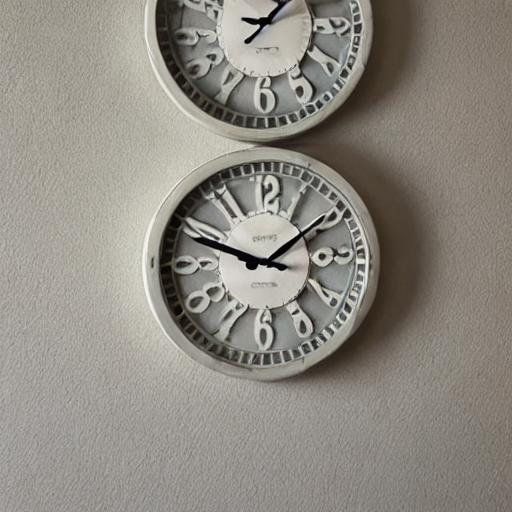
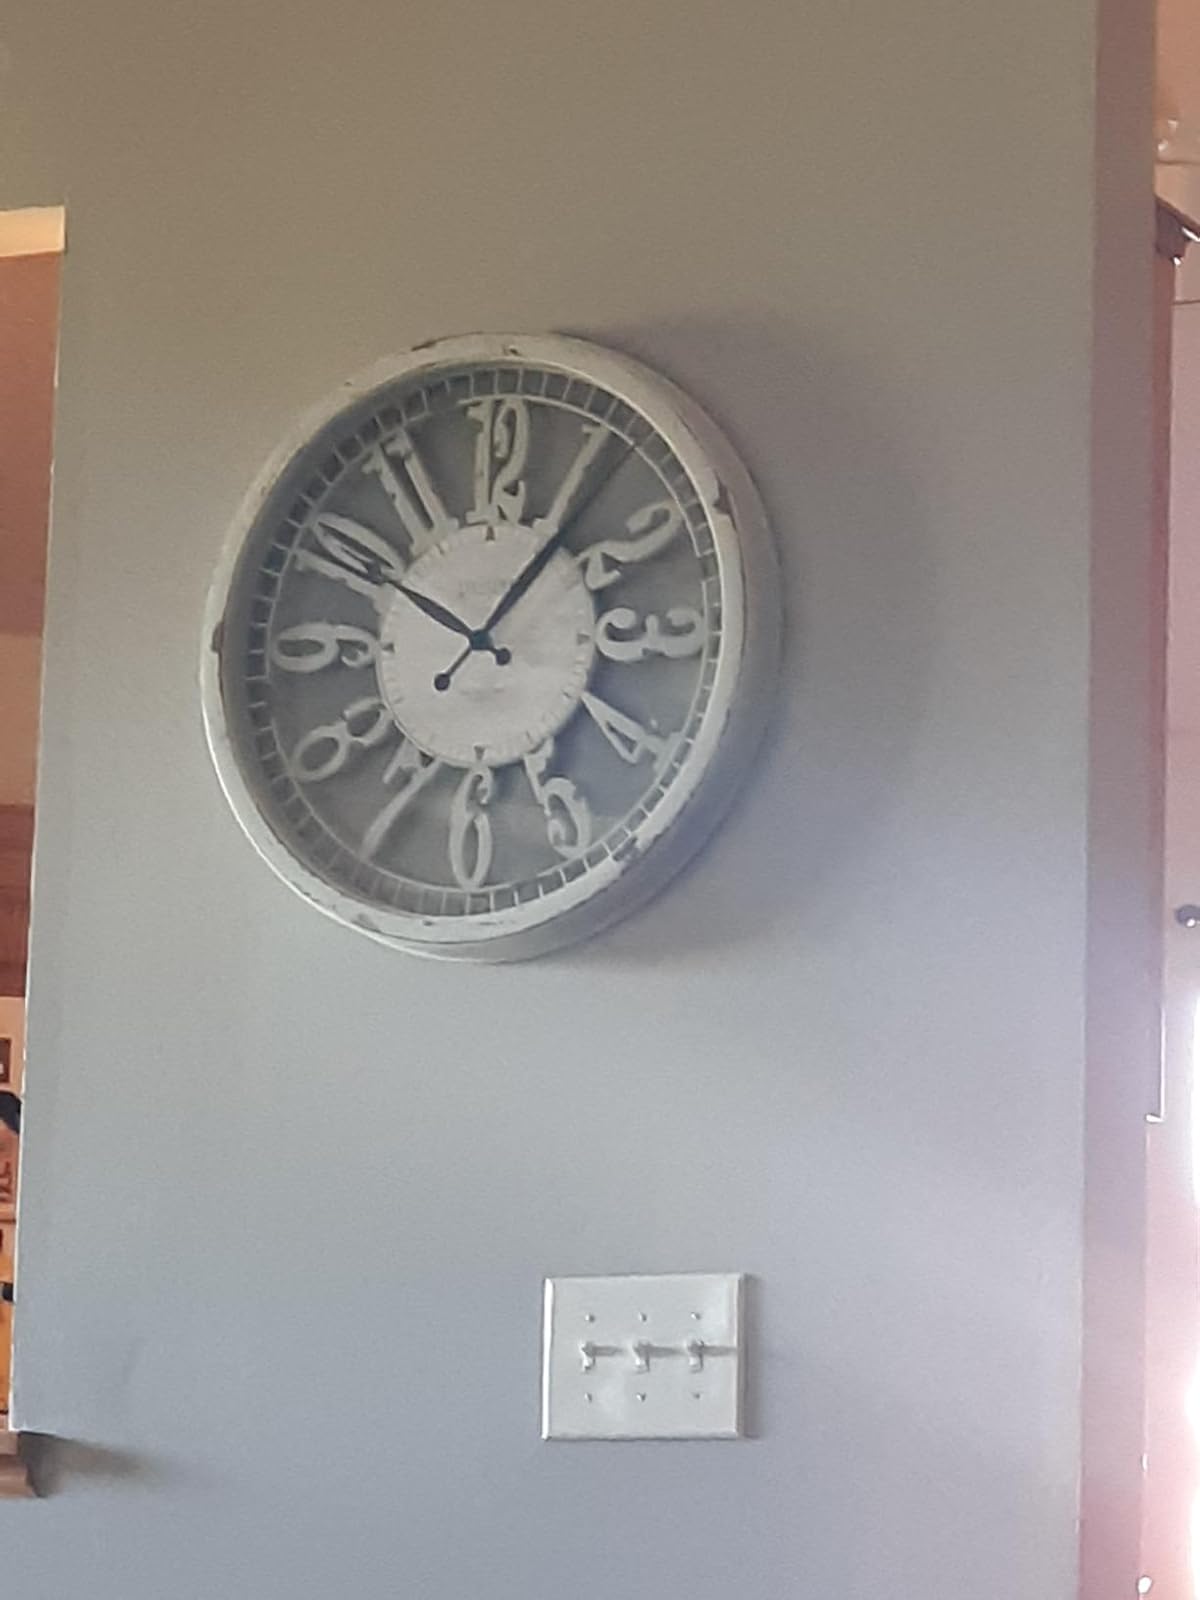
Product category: clock
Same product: no